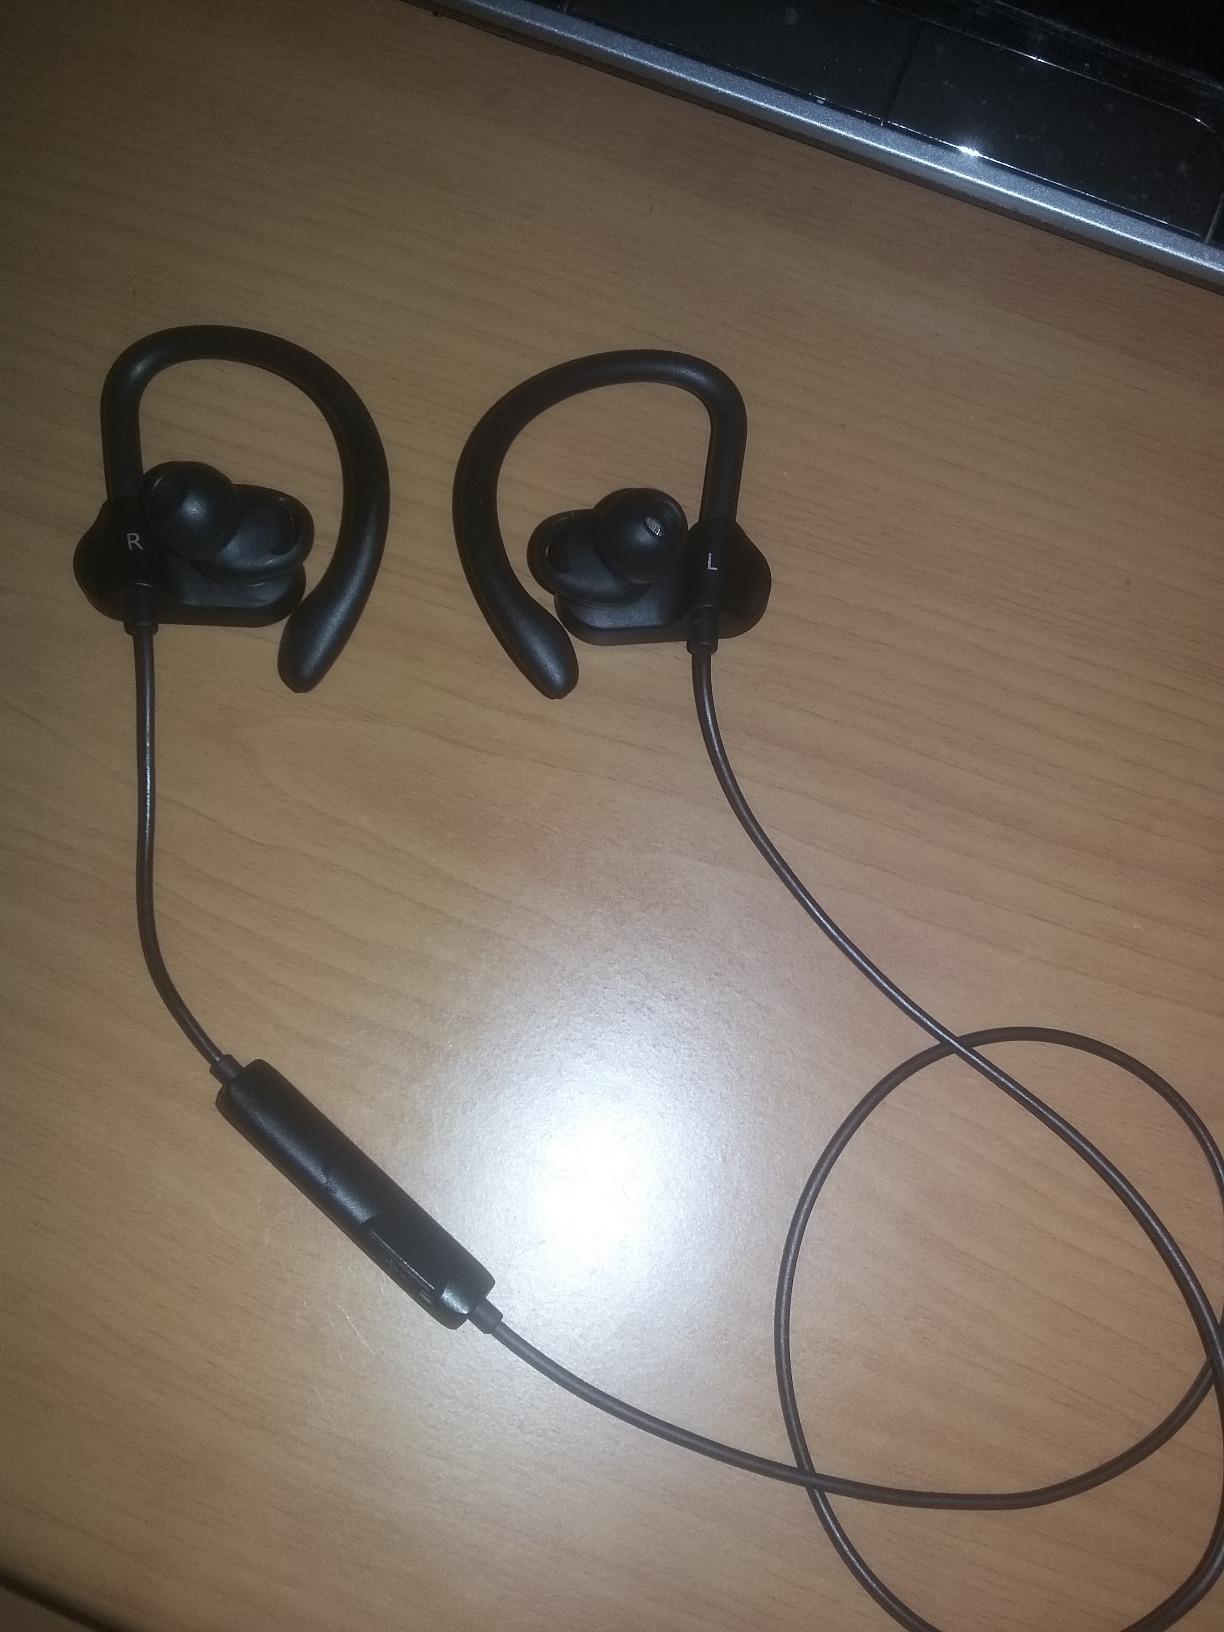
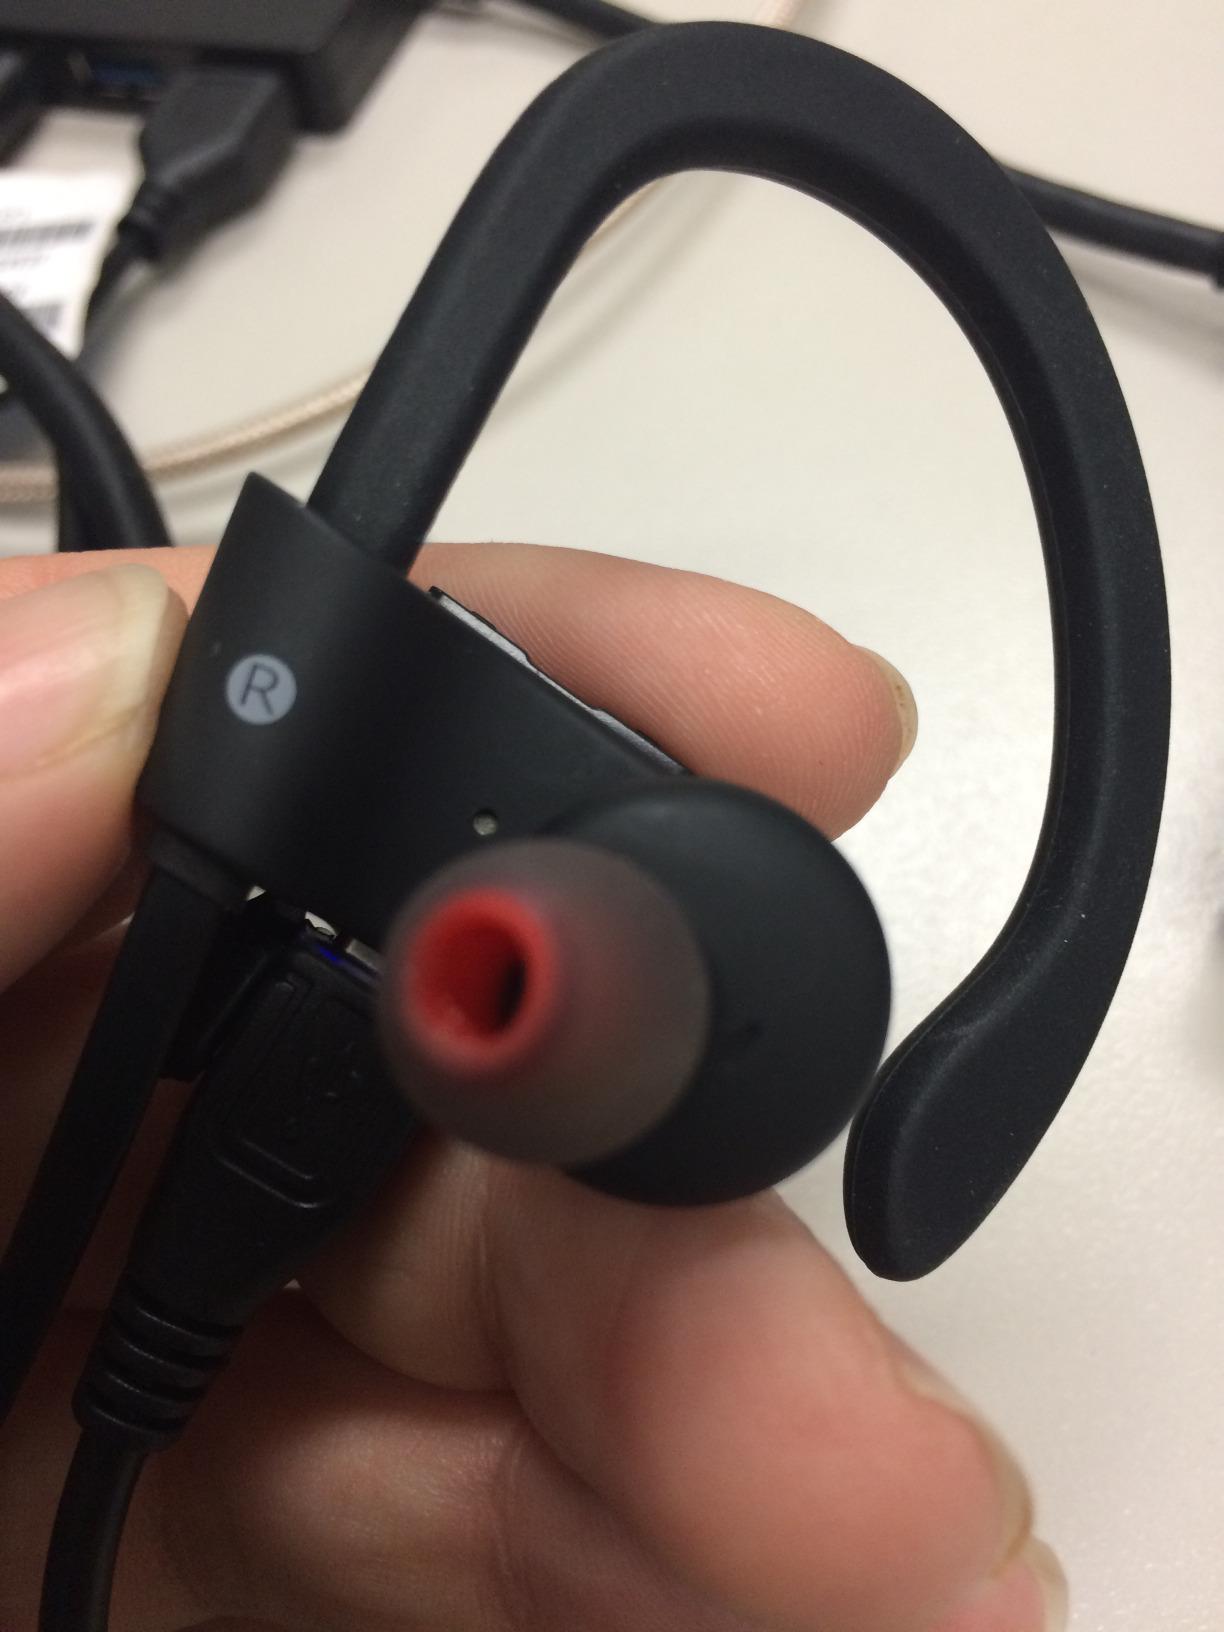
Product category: headphones
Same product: no